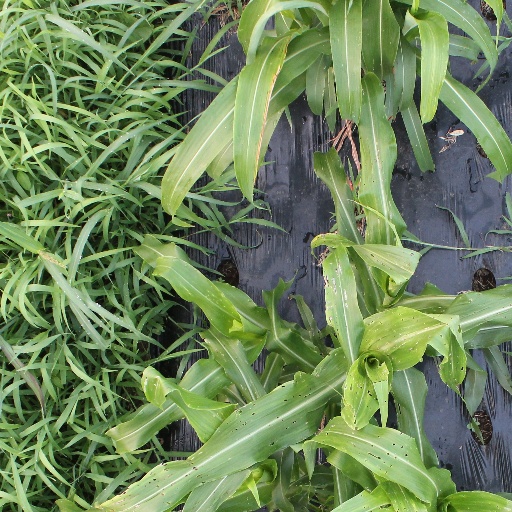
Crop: sorghum